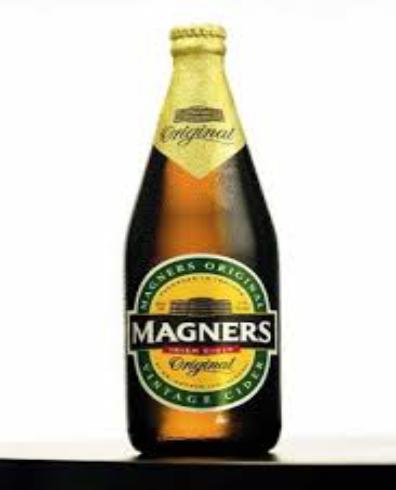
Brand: Magners Irish
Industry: Food